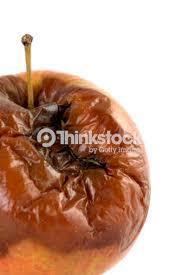
Label: apples